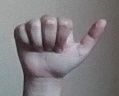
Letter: dhad